Amish Guy

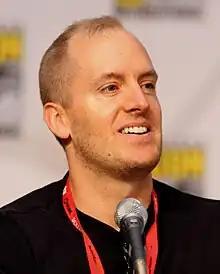
Mark Hentemann wrote the episode.

The episode was directed by series regular John Holmquist, shortly after the conclusion of the ninth production season, his first episode of the season. Holmquist joined the series in its second season, directing the episode "Running Mates". The episode was written by executive producer and showrunner Mark Hentemann, who joined the show as a writer in its third season, writing the episode "The Kiss Seen Around the World". This was also Hentemann's second episode of the season, after first writing the Brian and Stewie adventure episode "Back to the Pilot". Series regulars Peter Shin and James Purdum served as supervising directors, with Andrew Goldberg, Alex Carter, Spencer Porter, and Elaine Ko serving as staff writers for the episode. Composer Ron Jones, who has worked on the series since its inception, returned to compose the music for "Amish Guy". "Amish Guy" was first announced at the 2011 San Diego Comic-Con on July 23, 2011, by series showrunners and executive producers Steve Callaghan and Hentemann.